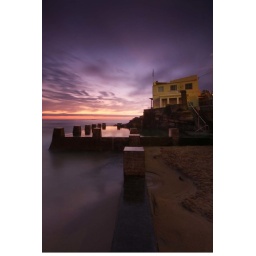
Coogee beach in the morning. This is the only photo I managed to get with the street light on, illuminating the building.